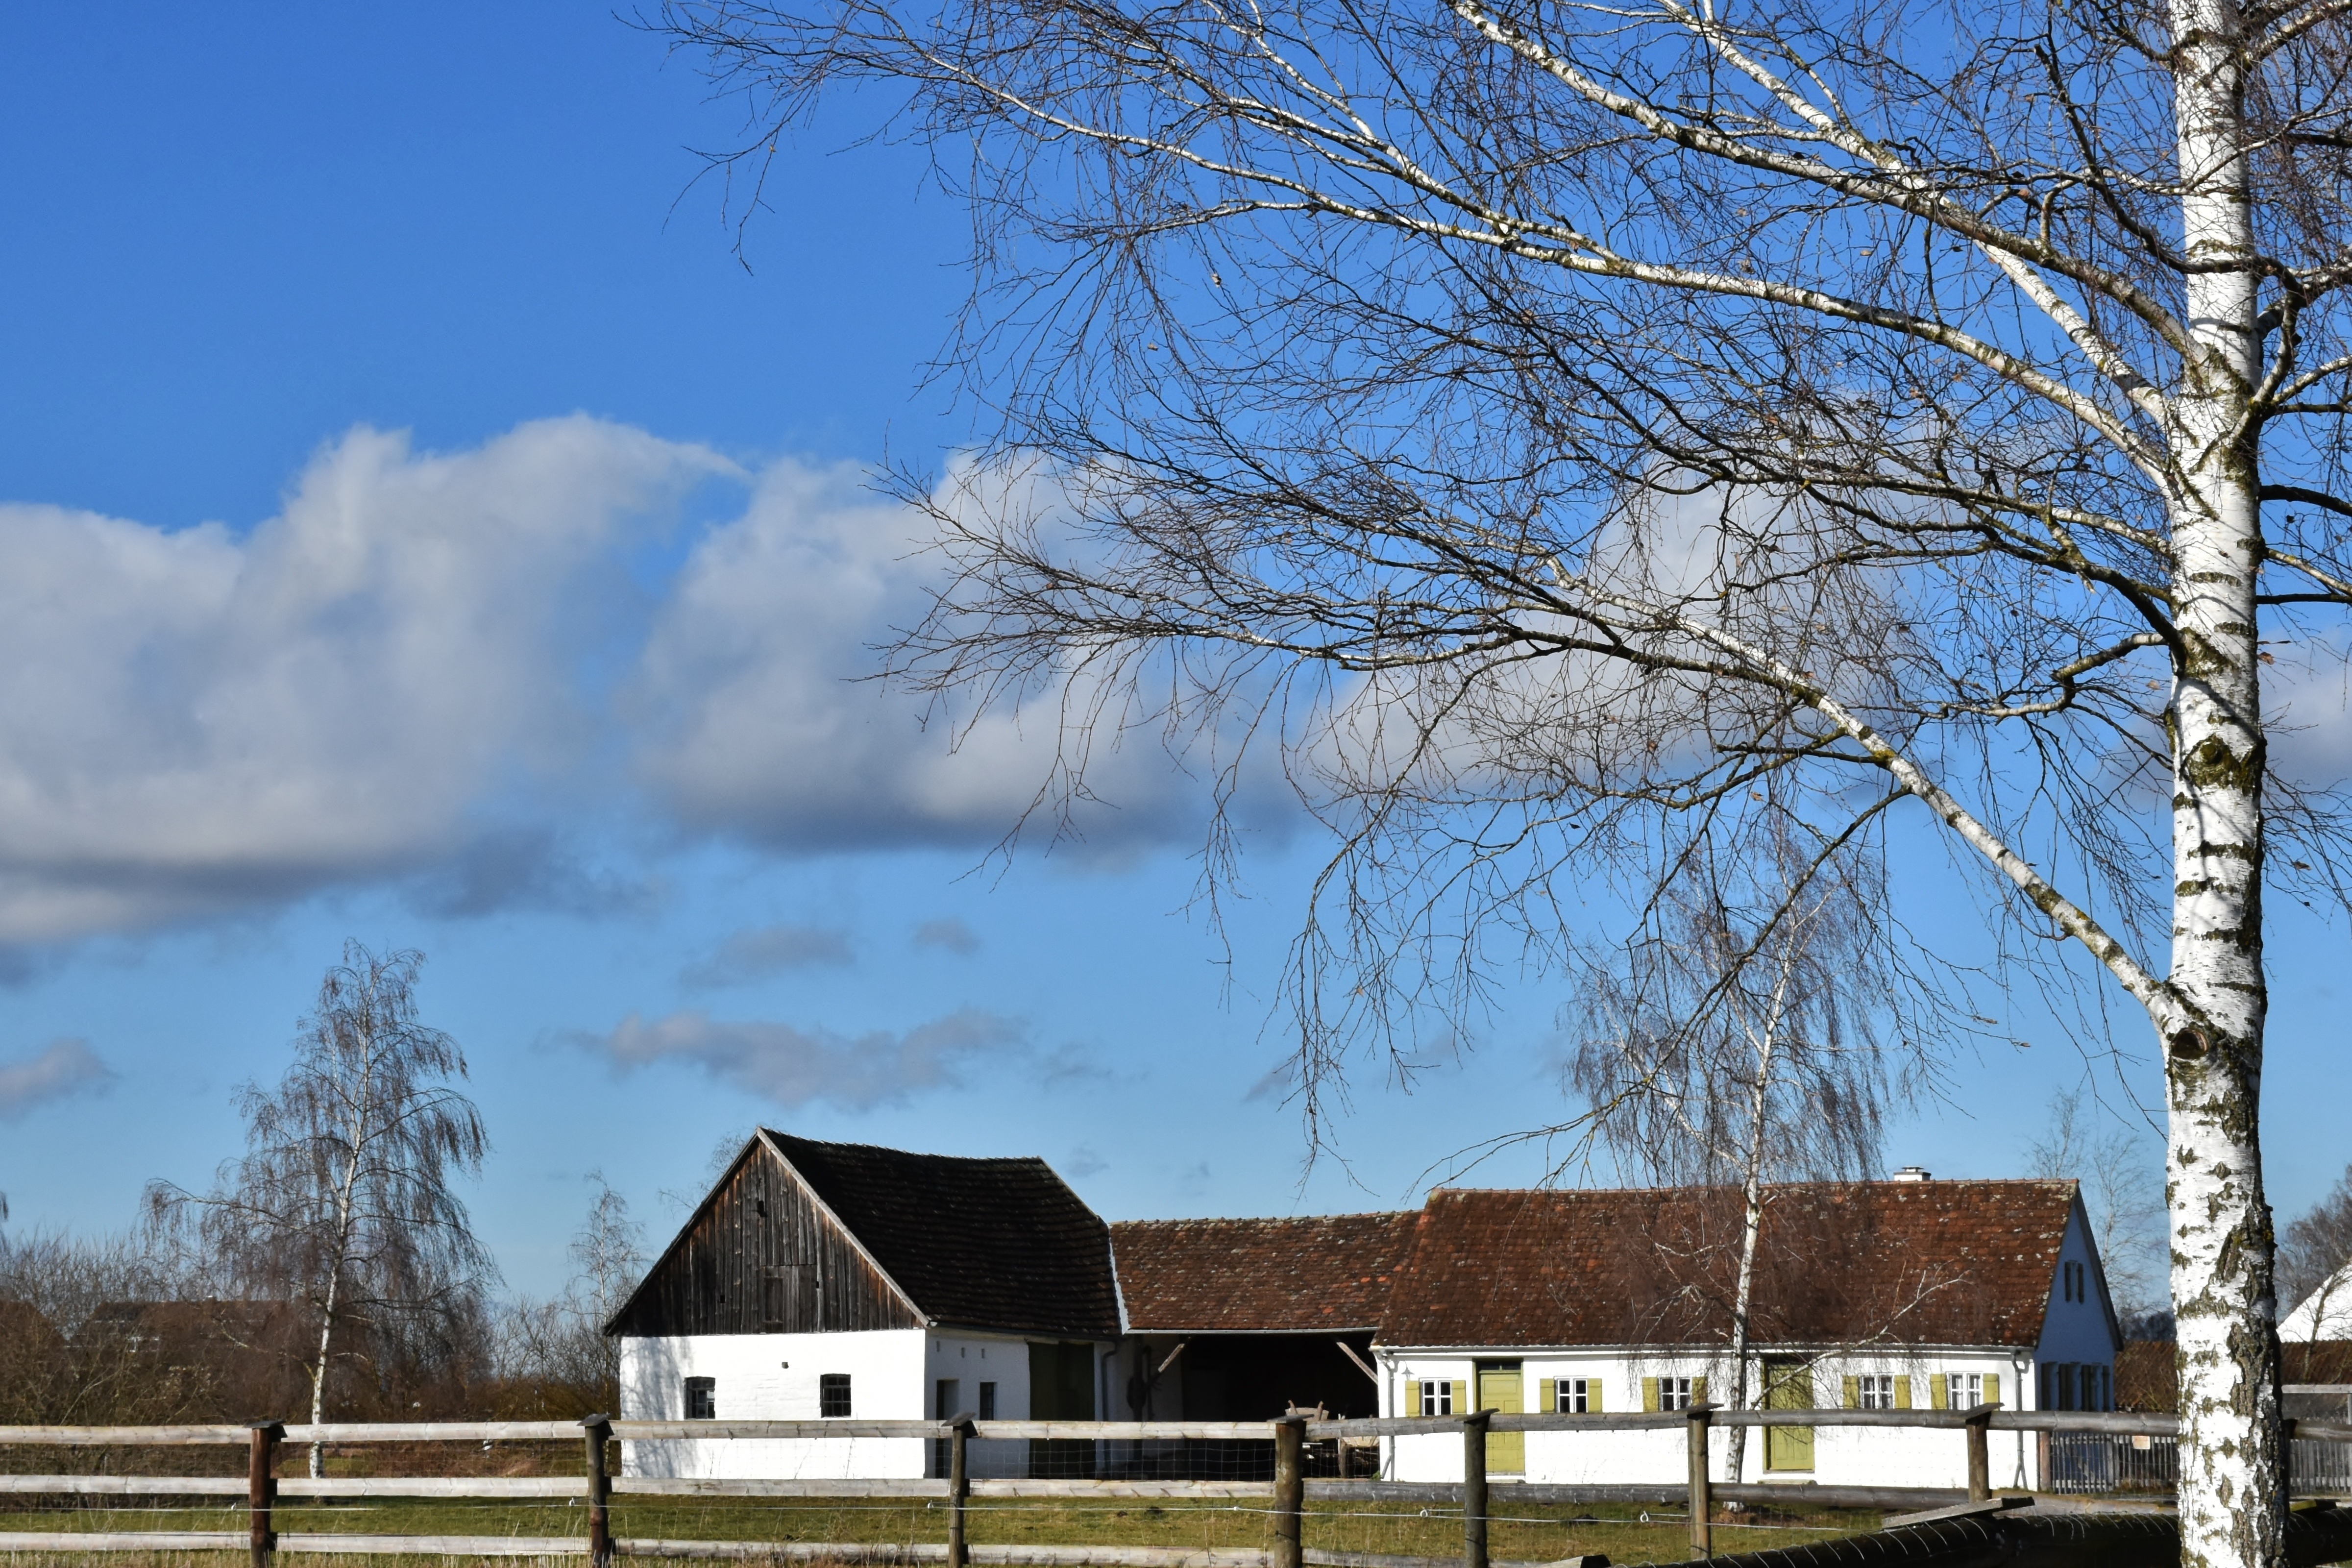
landscape, tree, nature, winter, fence, plant, sky, sun, field, farm, meadow, barn, land, stone, rural, scenic, season, outside, clouds, mood, idyll, rural area, woody plant, bauerhofmuseum